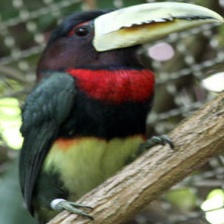
Species: IVORY BILLED ARACARI
Scientific name: PTEROGLOSSUS AZARA
ImageNet parent category: toucan